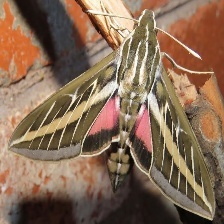
Species: WHITE LINED SPHINX MOTH